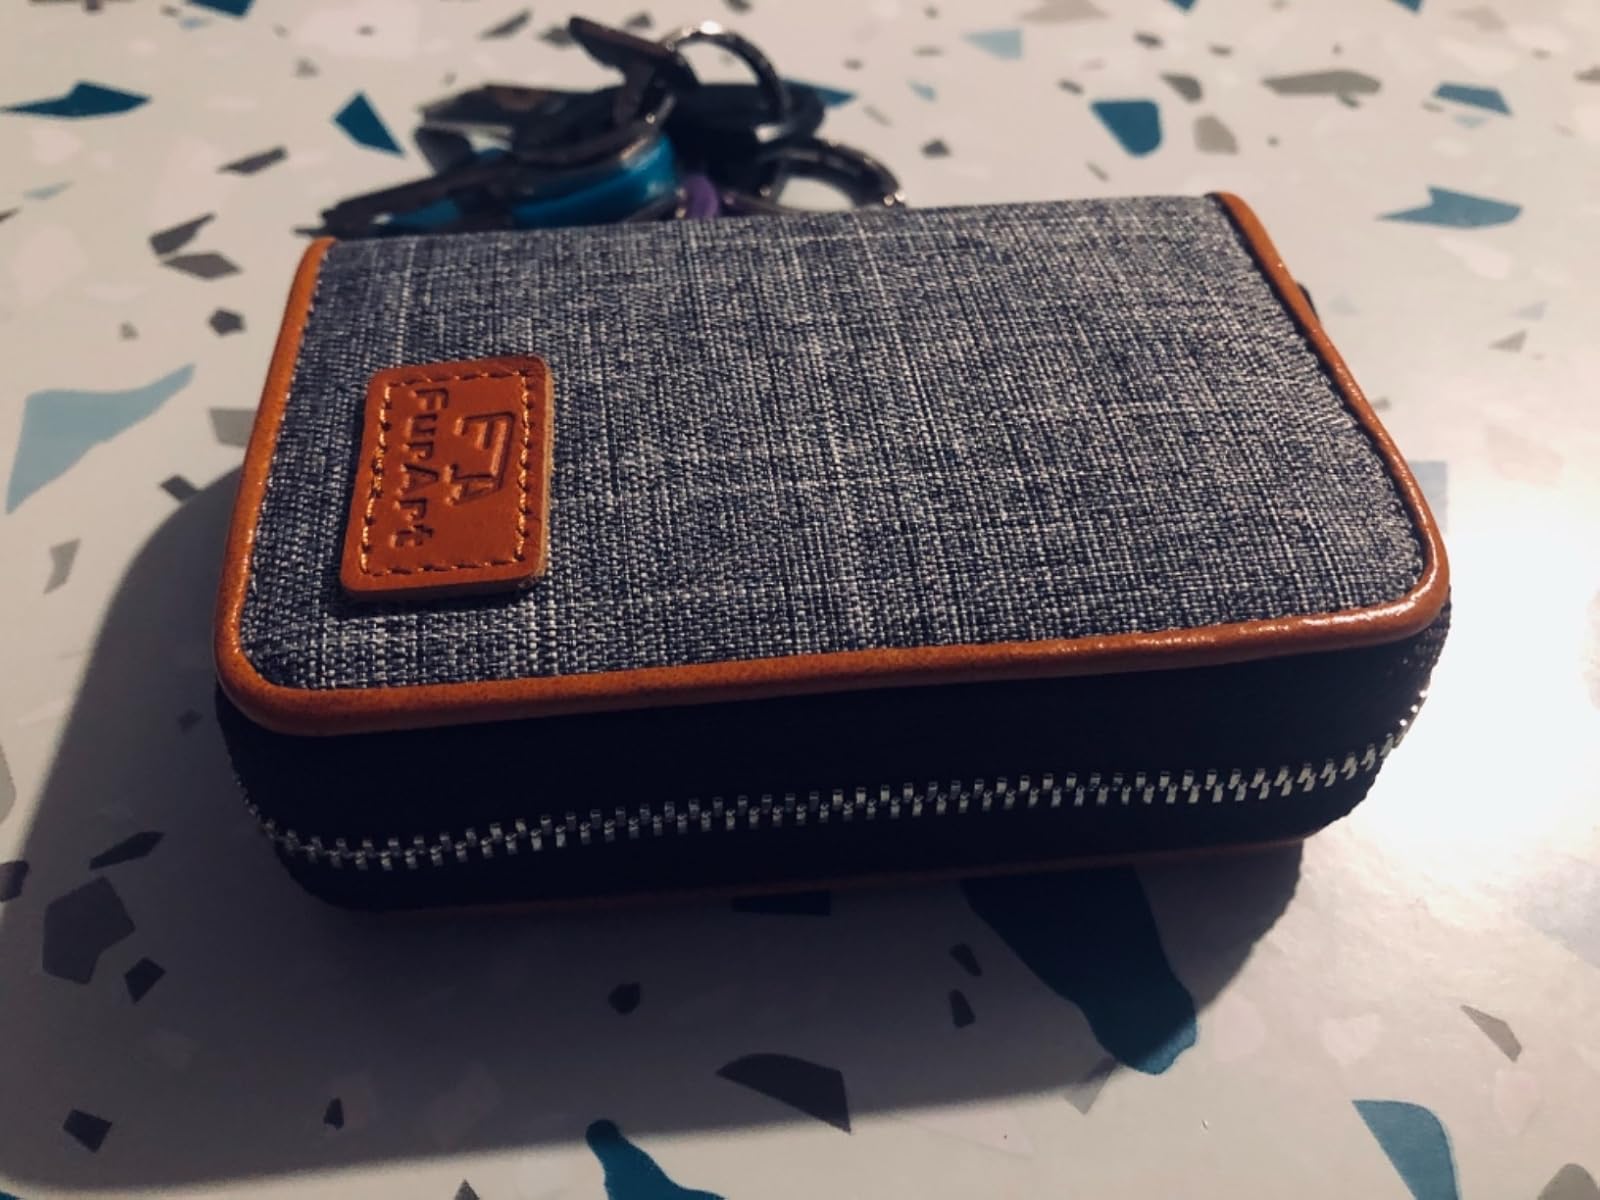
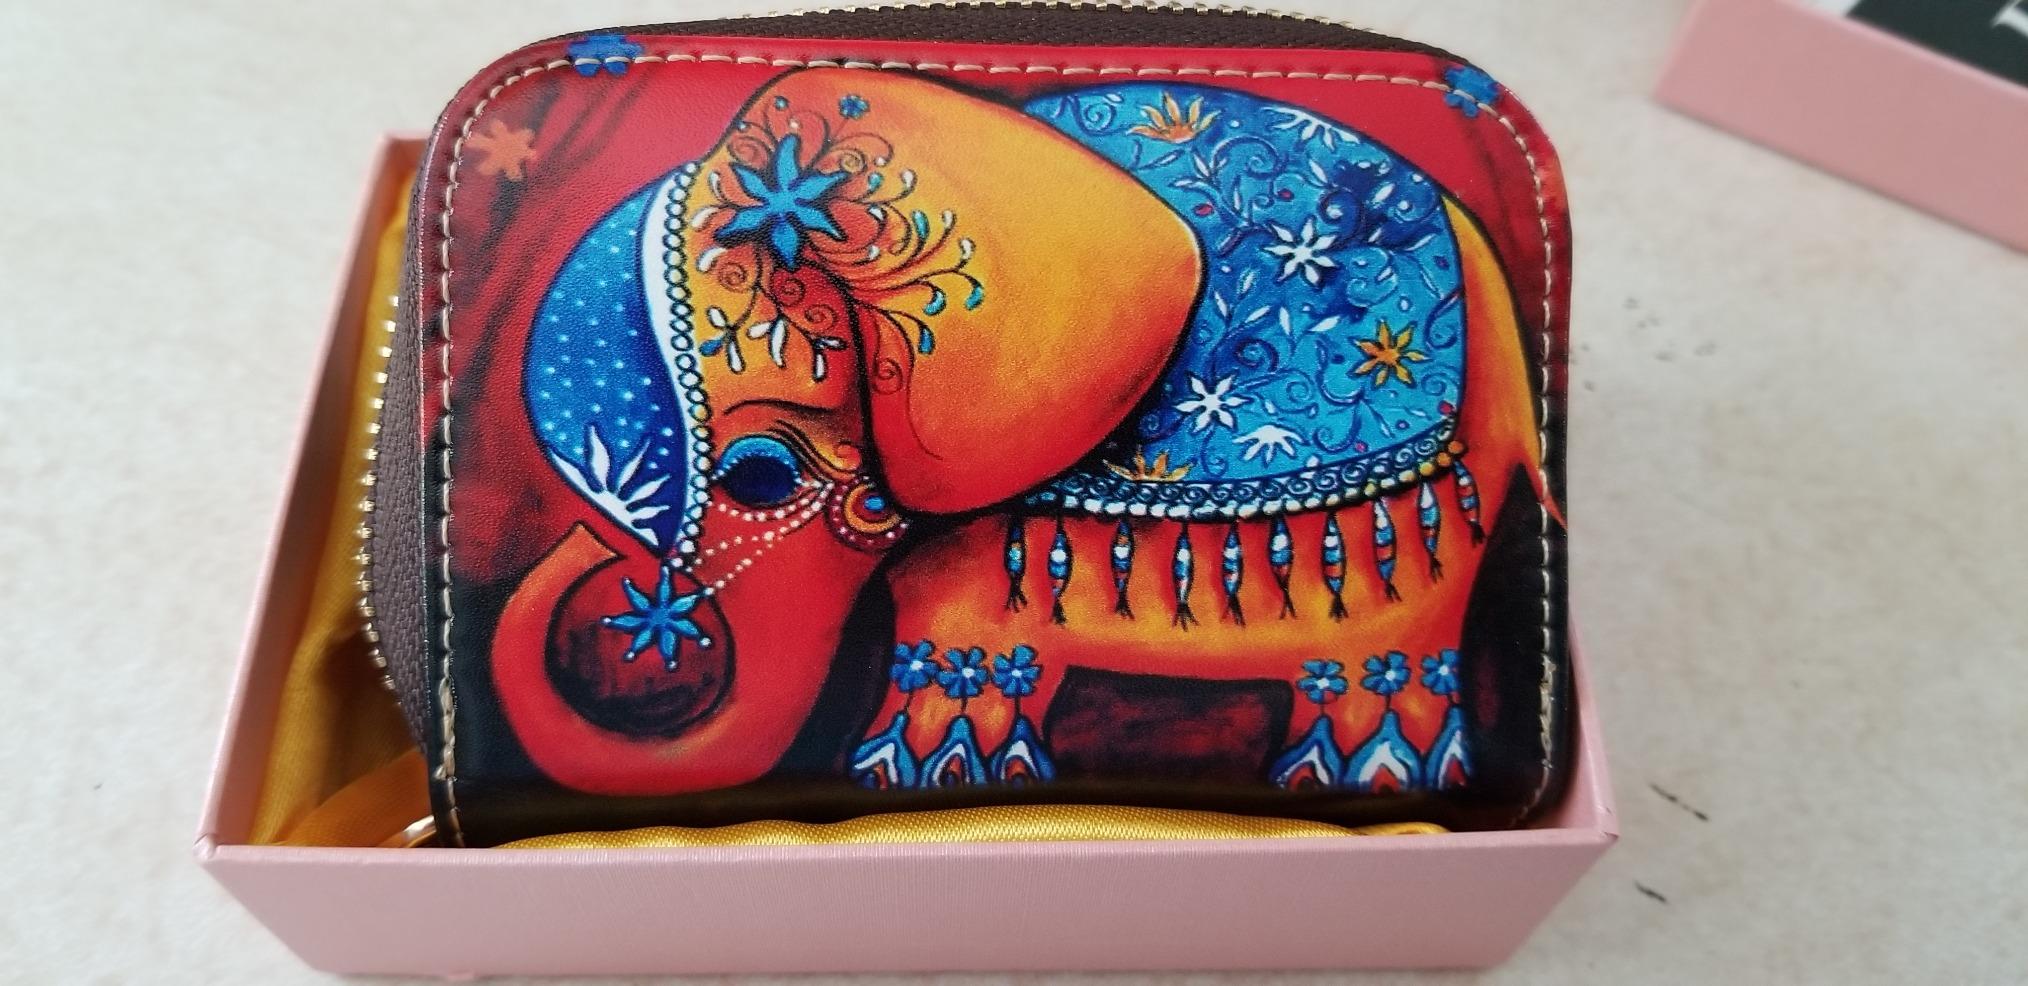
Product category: accessories_keychain
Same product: no